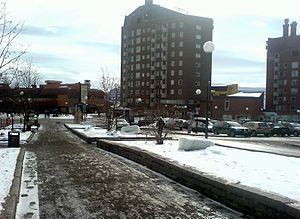
Kiruna / Baggrund
Kupoltorget i Kiruna centrum med Kvarteret Ortdrivaren til højre
Byen Kiruna er administrationscentrum i Kiruna kommune i Norrbottens län, Sverige.